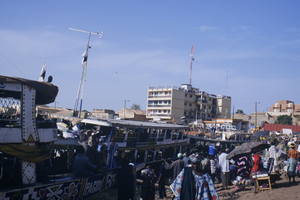
Mopti
Flodhavnen i Mopti.
Mopti er en by i det centrale Mali, med et indbyggertal på cirka 118.000. Byen ligger ved Nigerflodens bred, ca. 650 kilometer nordøst for hovedstaden Bamako.